George Braund

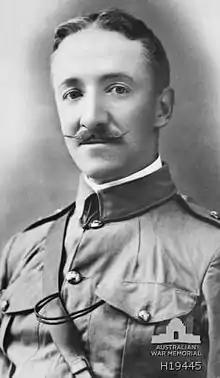
George Braund 1914

Braund was born in Bideford, Devon, England and was educated at Bideford Grammar School and migrated with his family to New South Wales, when he was 15. In 1889 his family moved to Armidale.